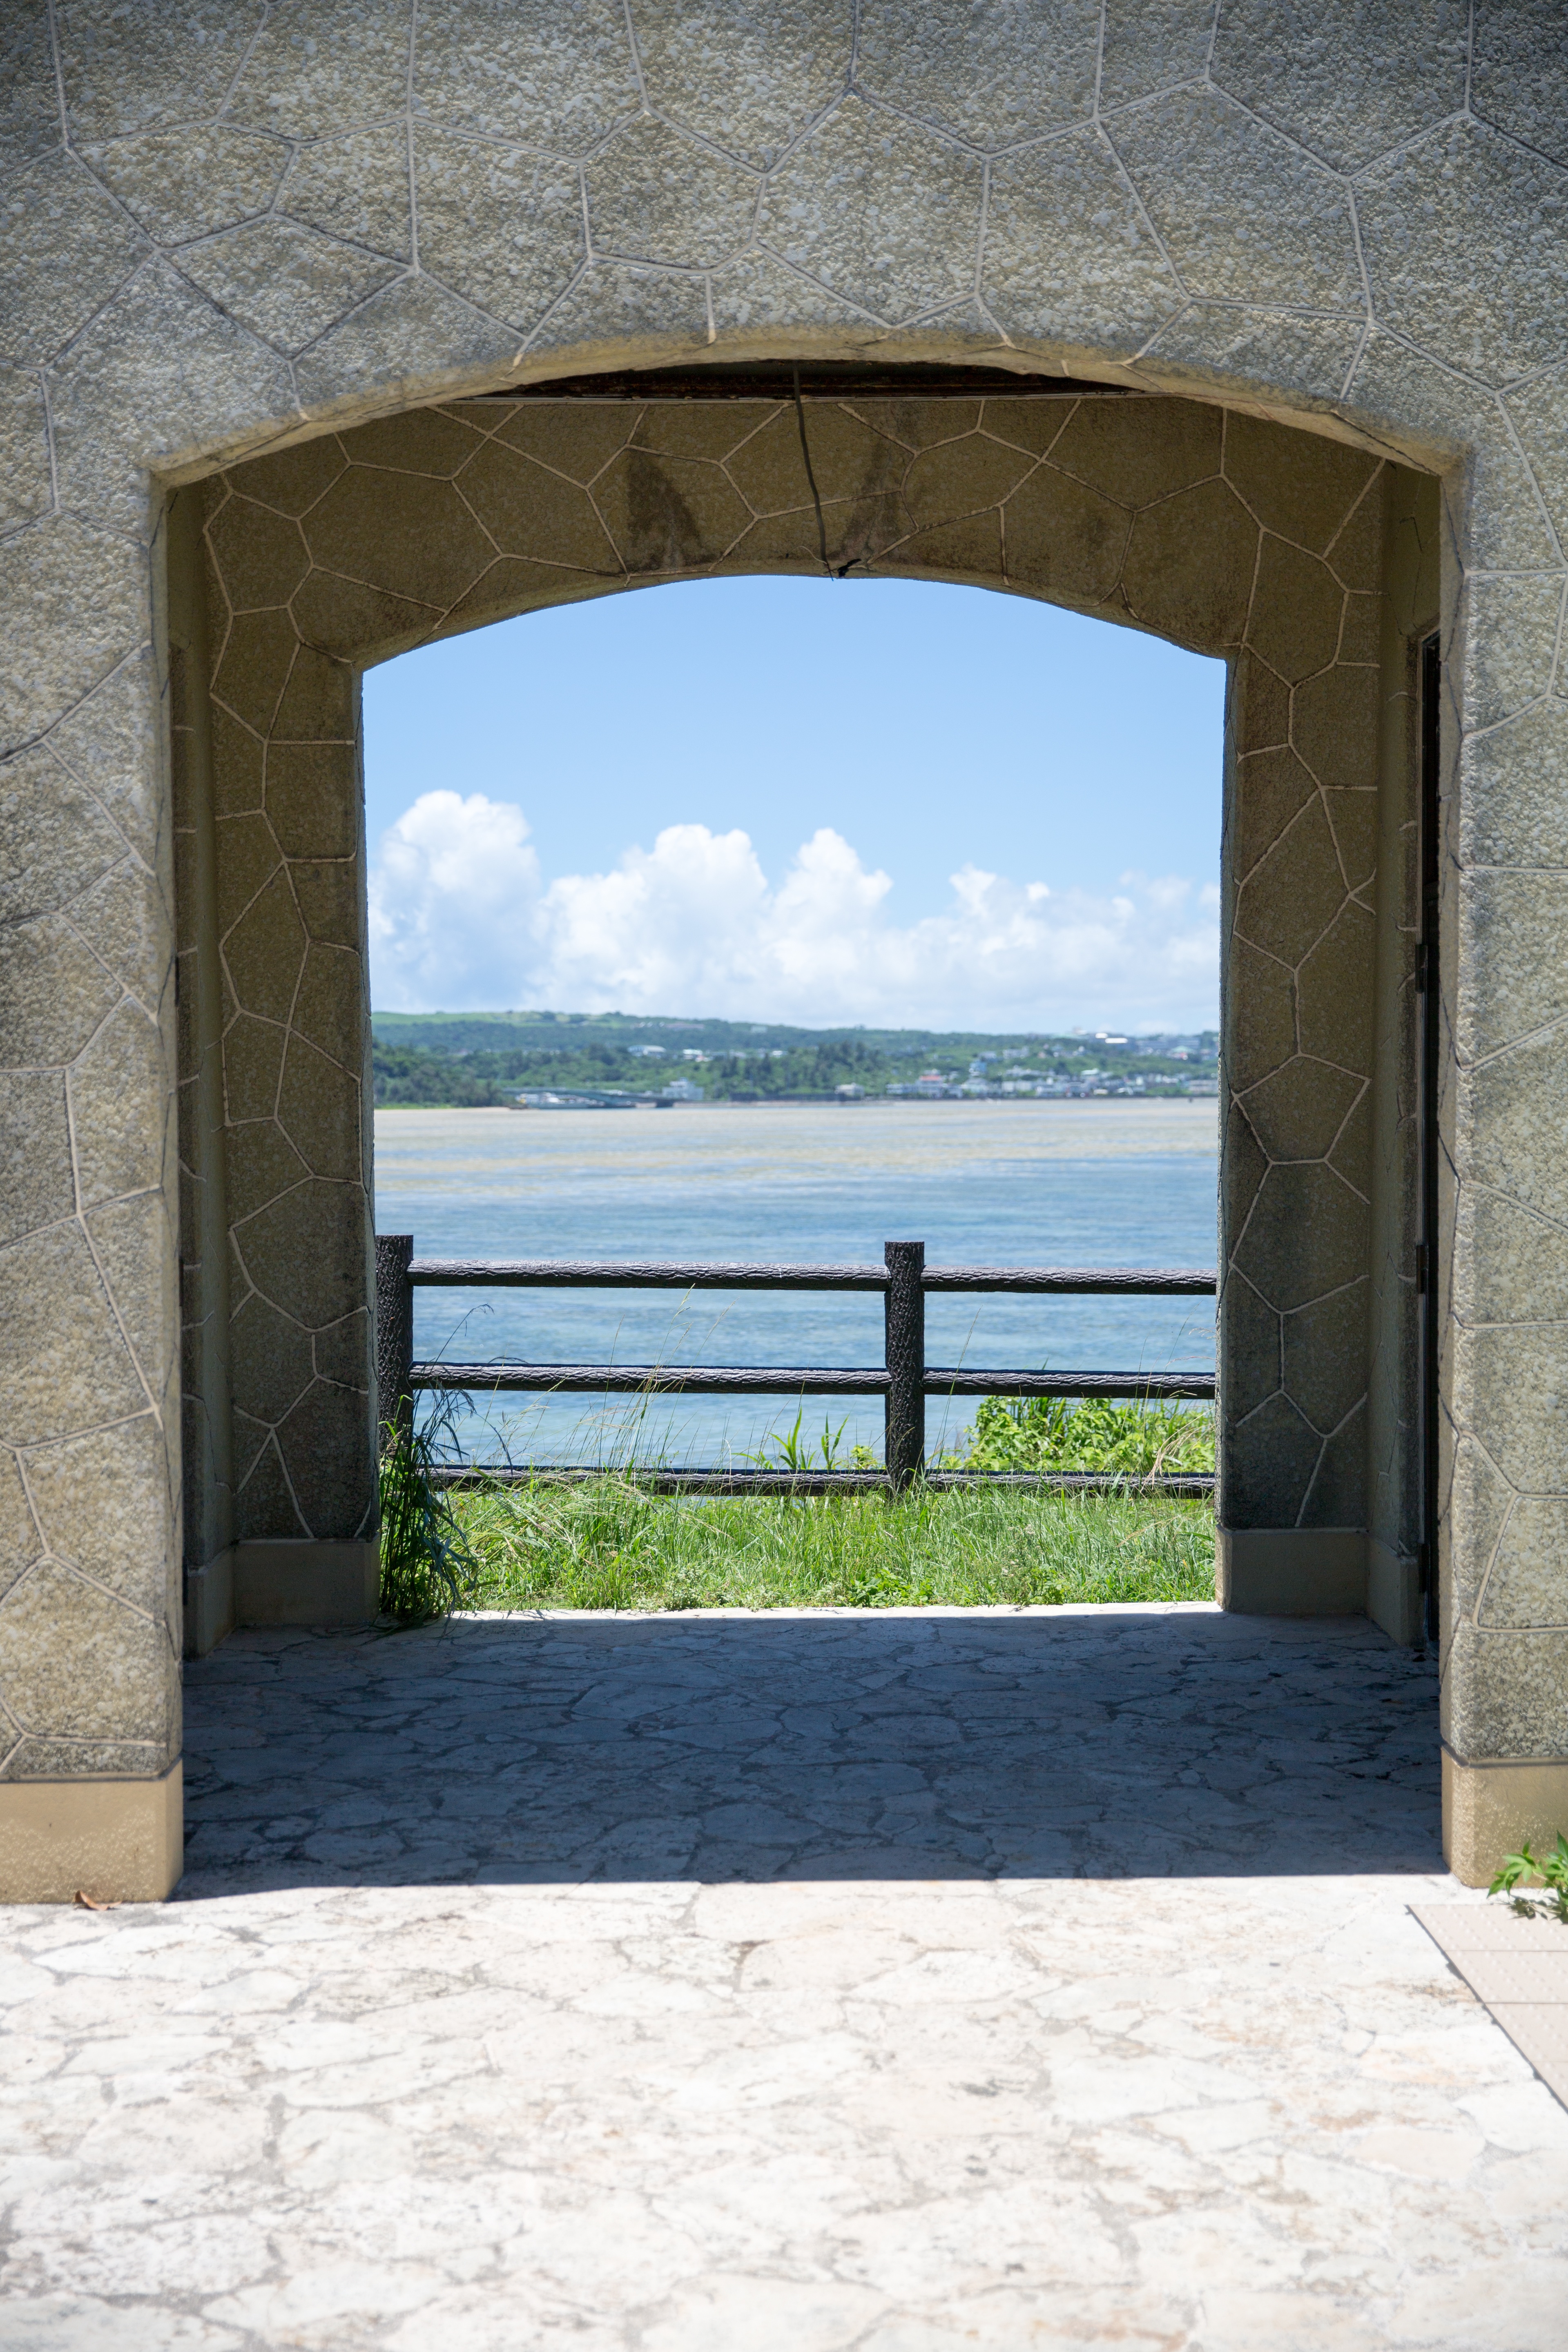
rock, architecture, house, window, home, wall, arch, facade, blue, door, interior design, estate